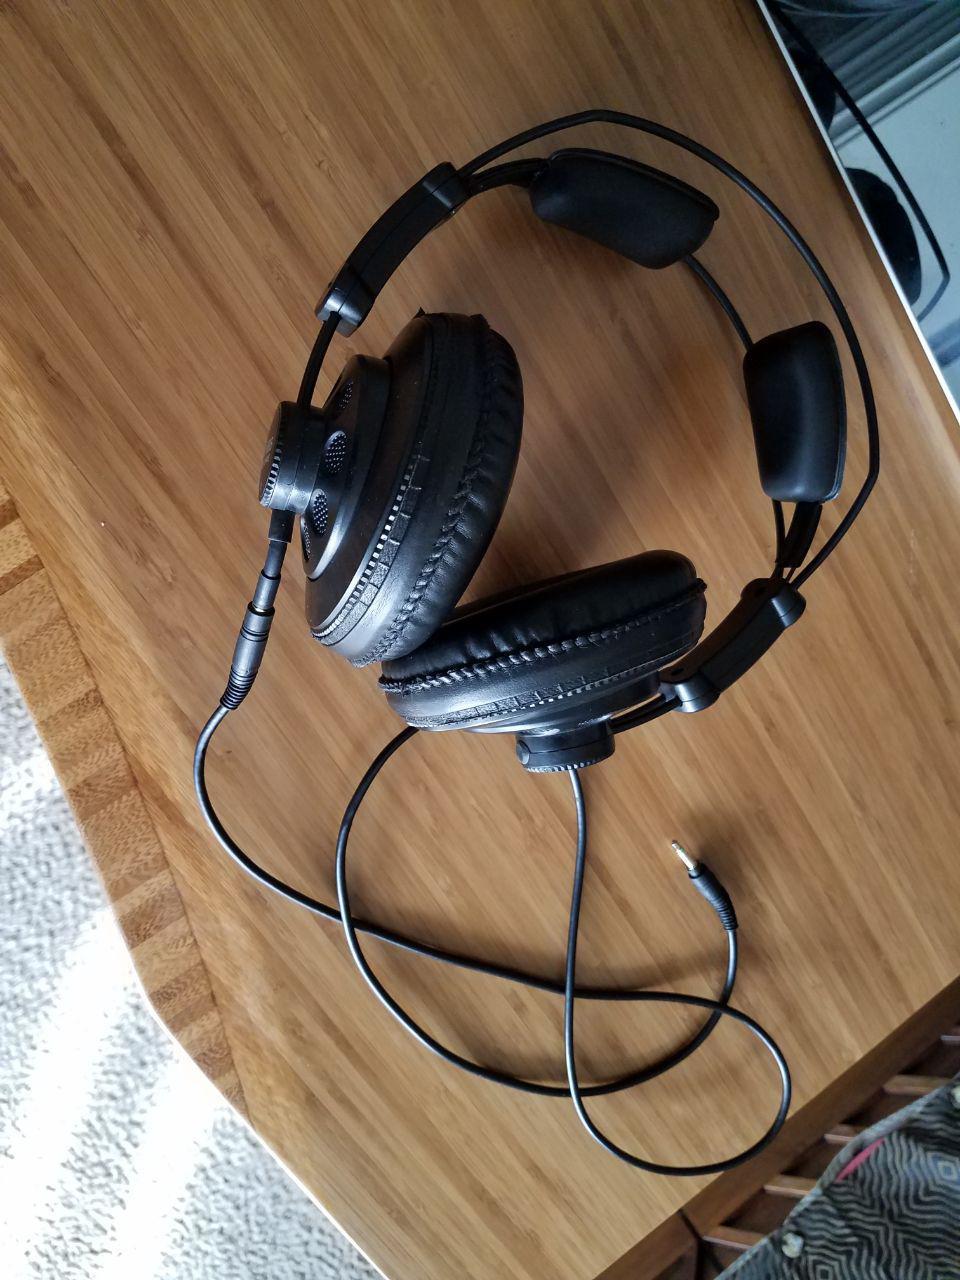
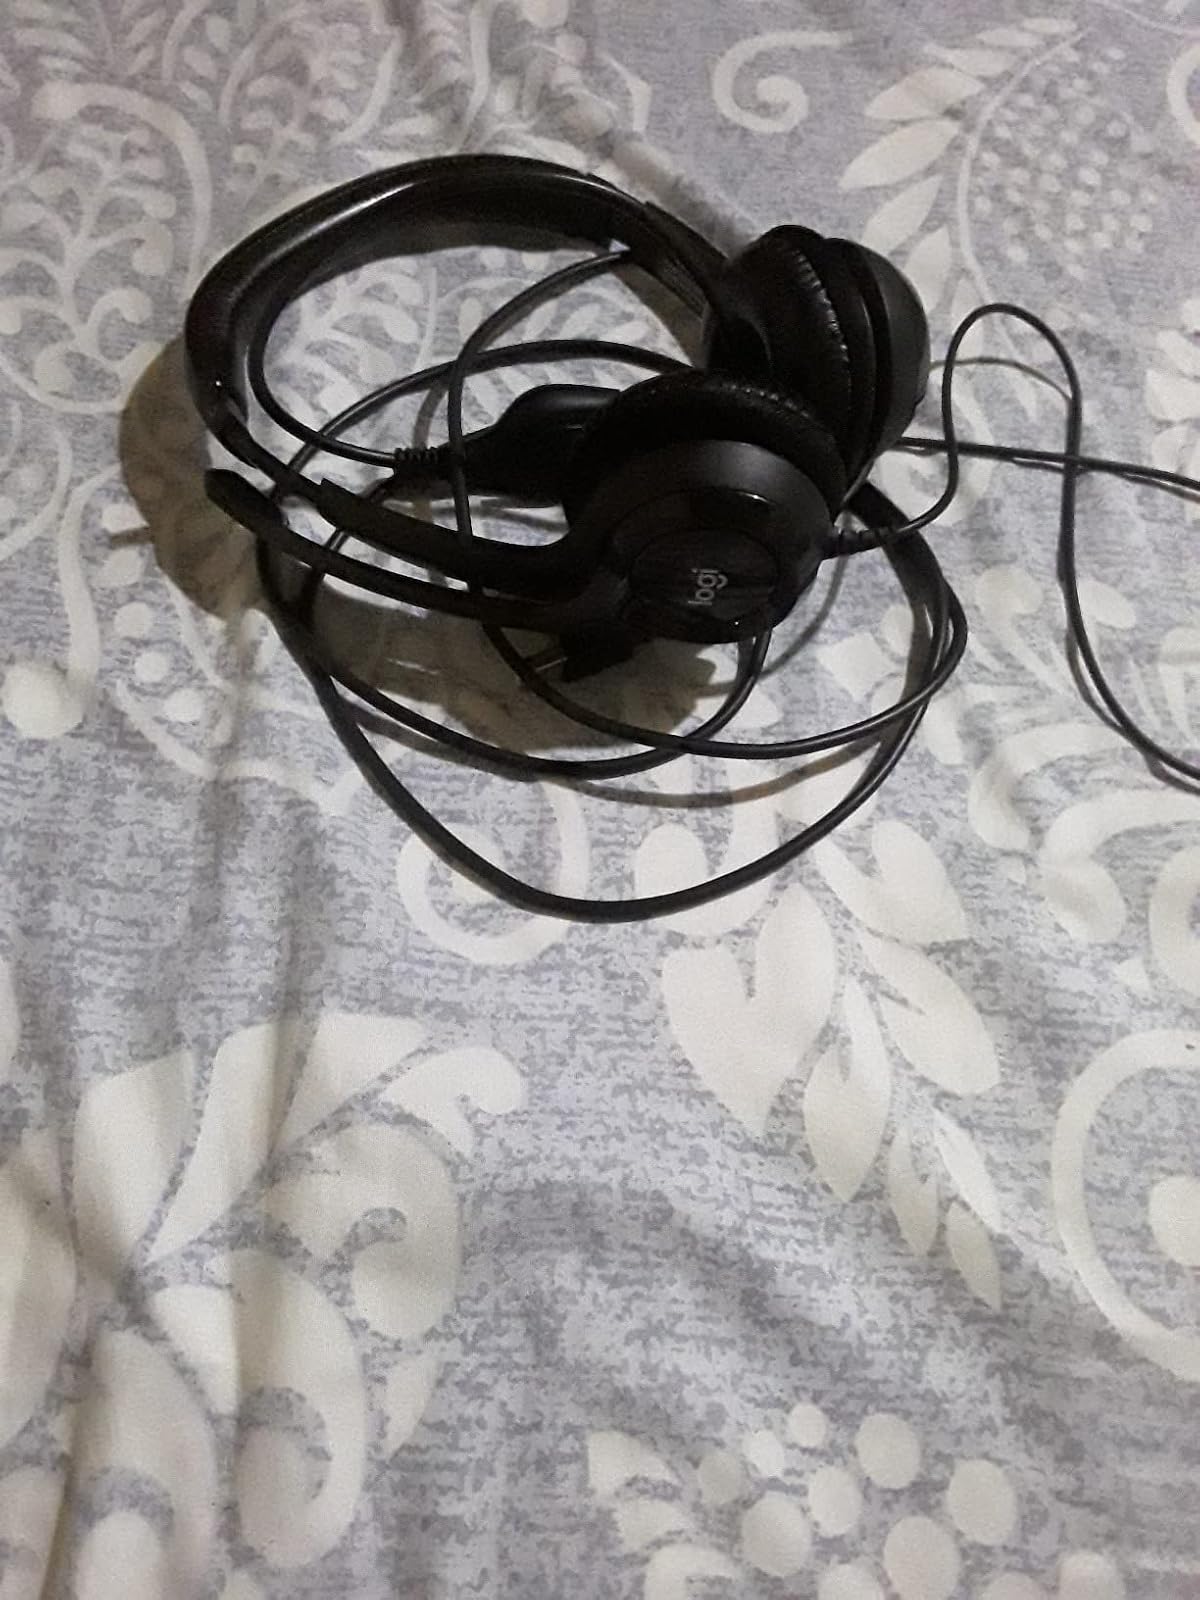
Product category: headphones
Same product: no